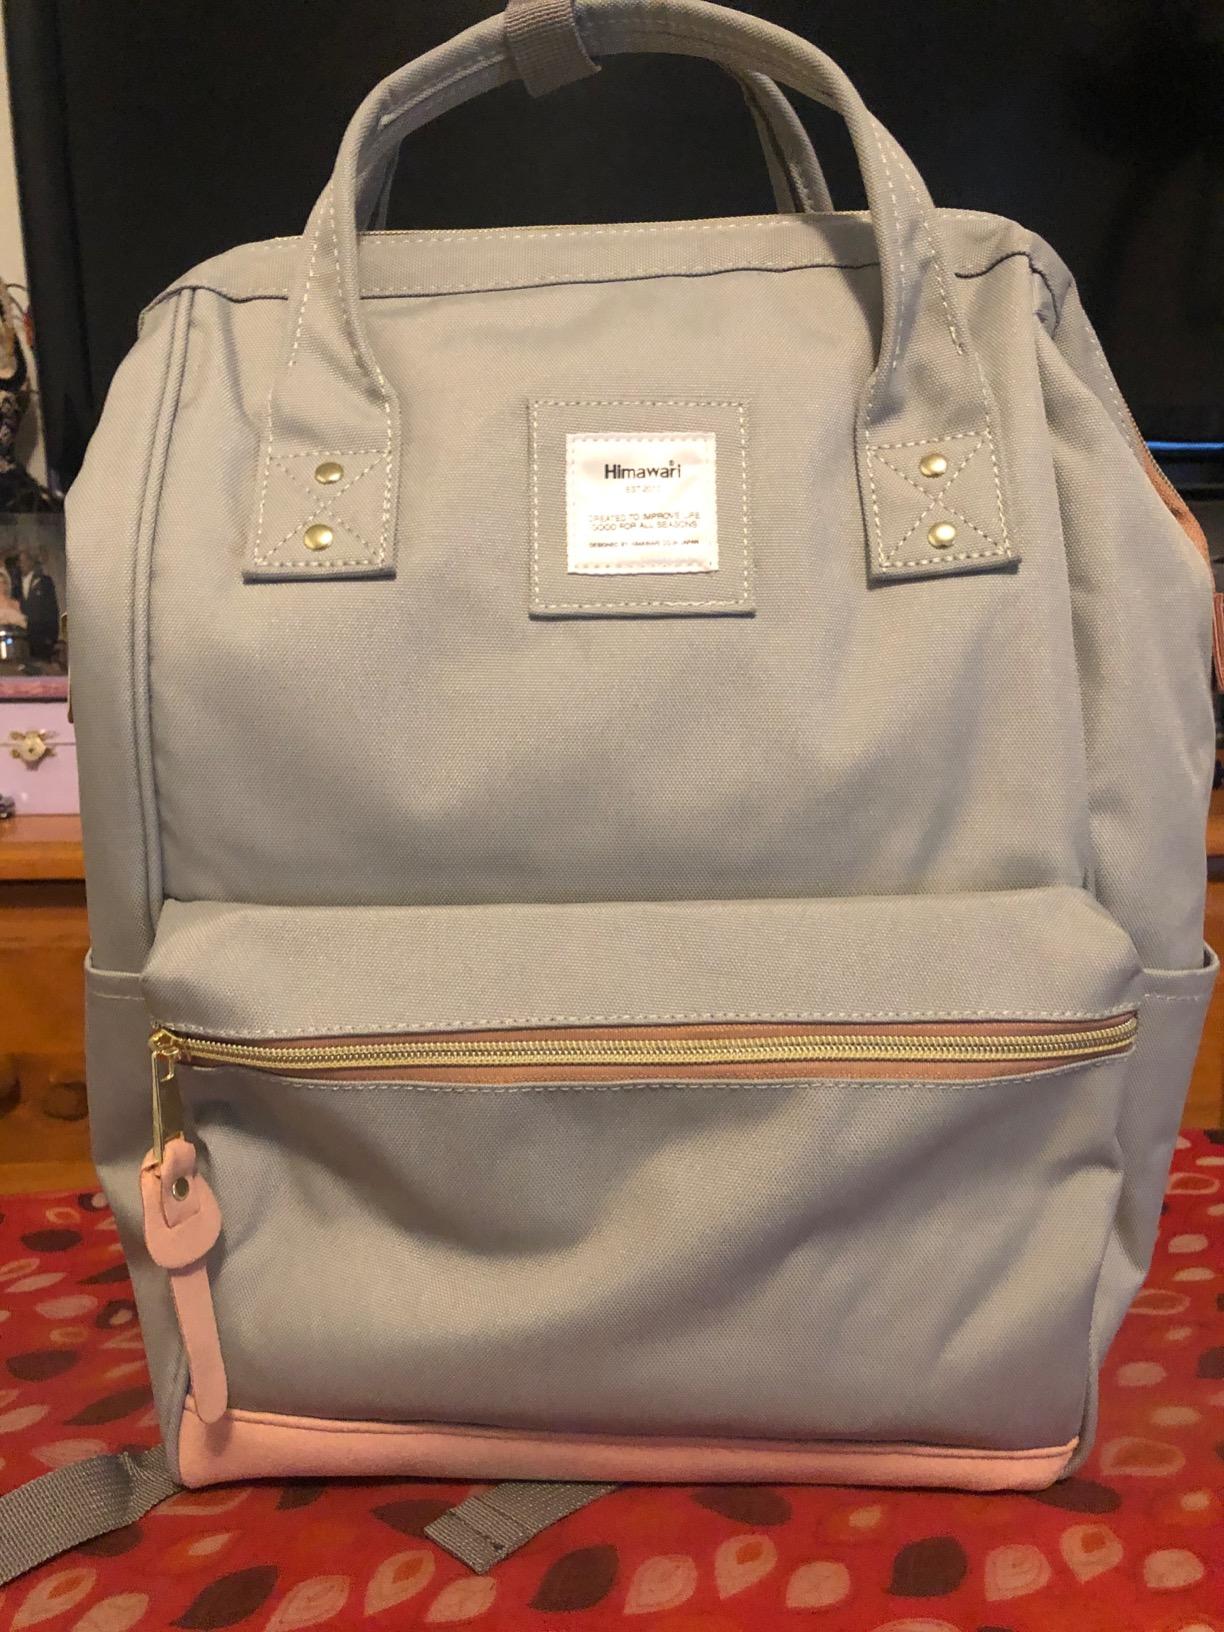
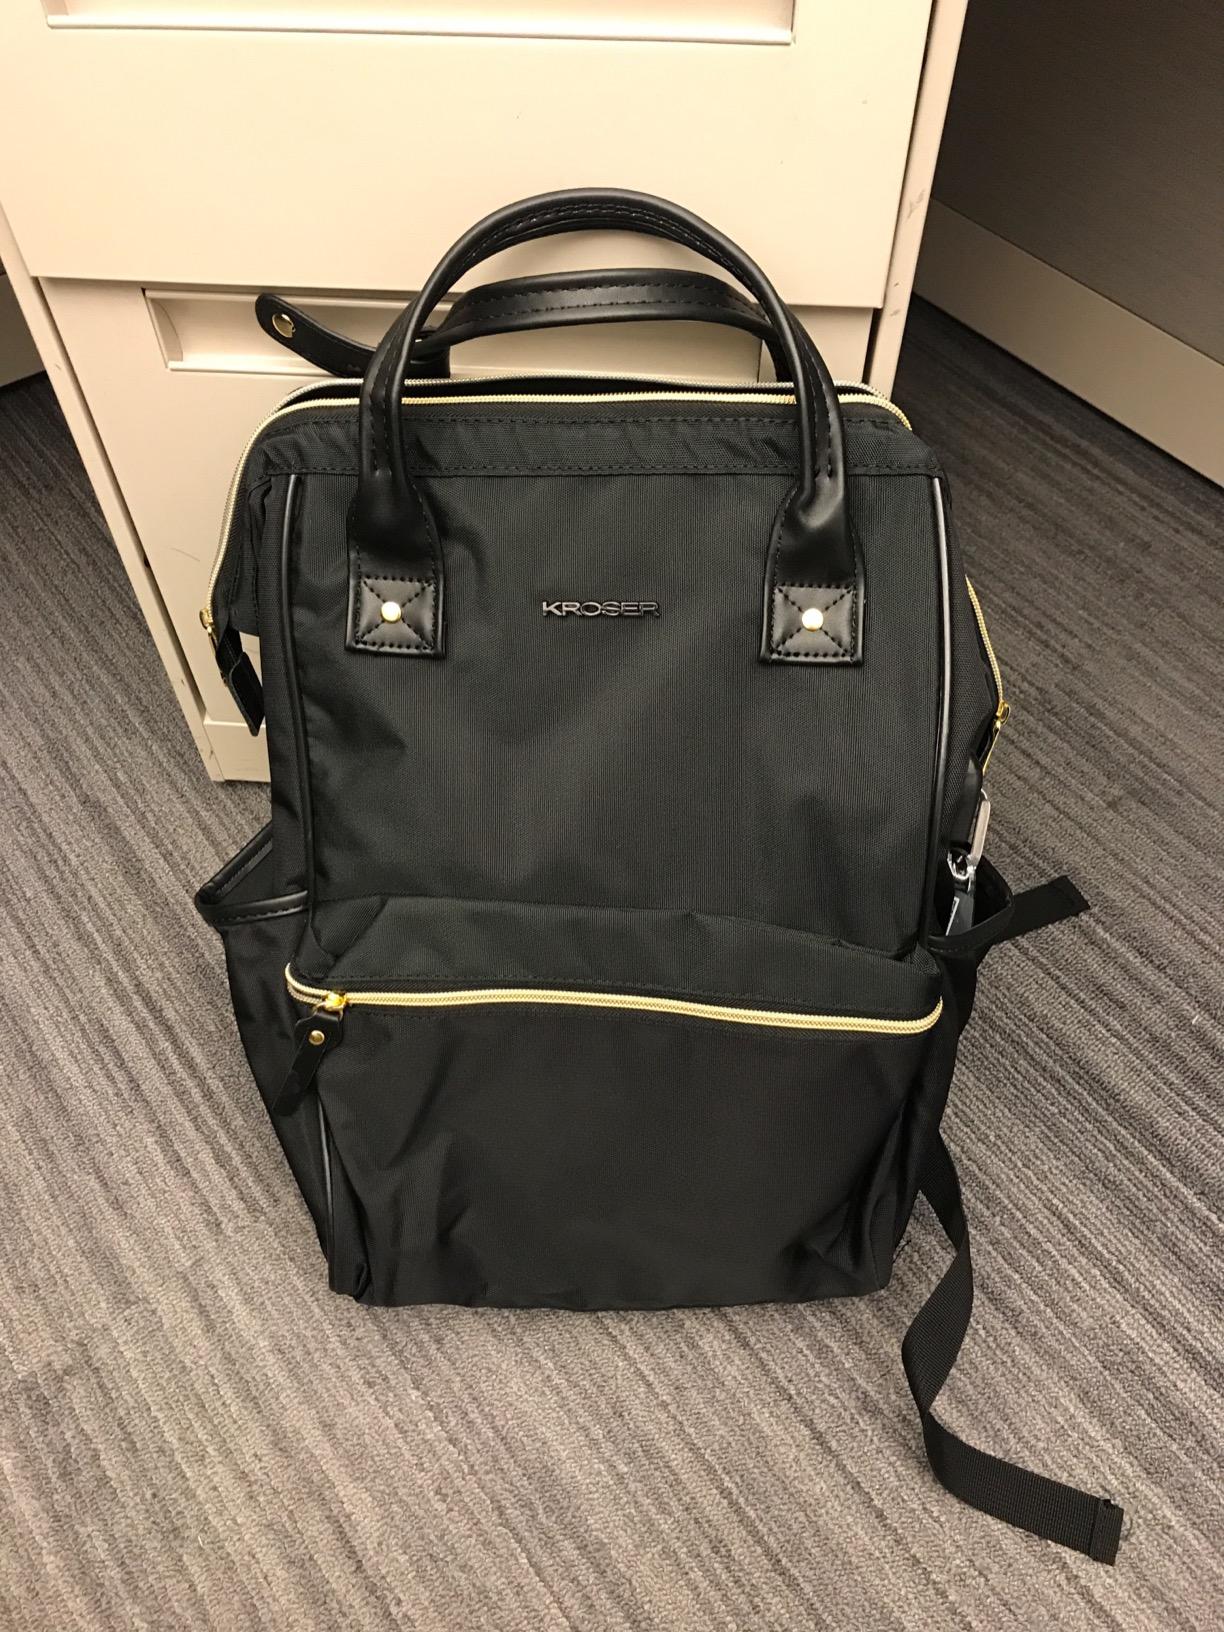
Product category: bag
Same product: no